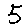
Label: 5